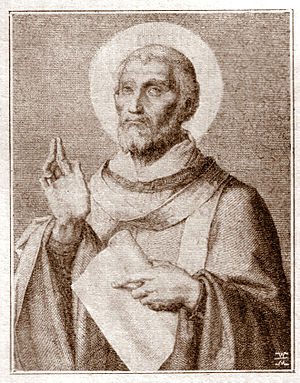
Pave Fabian
Pave Fabian var pave fra januar 236 til sin død i 250. Eusebius beskriver, hvordan de kristne, der var forsamlet i Rom for at vælge en ny biskop, så en due sætte sig på Fabians hoved. Han var ellers en fremmed i byen, men blev på den måde udpeget til dette høje embede, og han blev straks udråbt til biskop, på trods af, at der var flere kendte mænd blandt kandidaterne til til det ledige embede. Fabian led martyrdøden under kejser Decius' forfølgelser den 20. januar 250, og han blev begravet i Callistus' katakomber, hvor der er fundet et mindesmærke for ham.